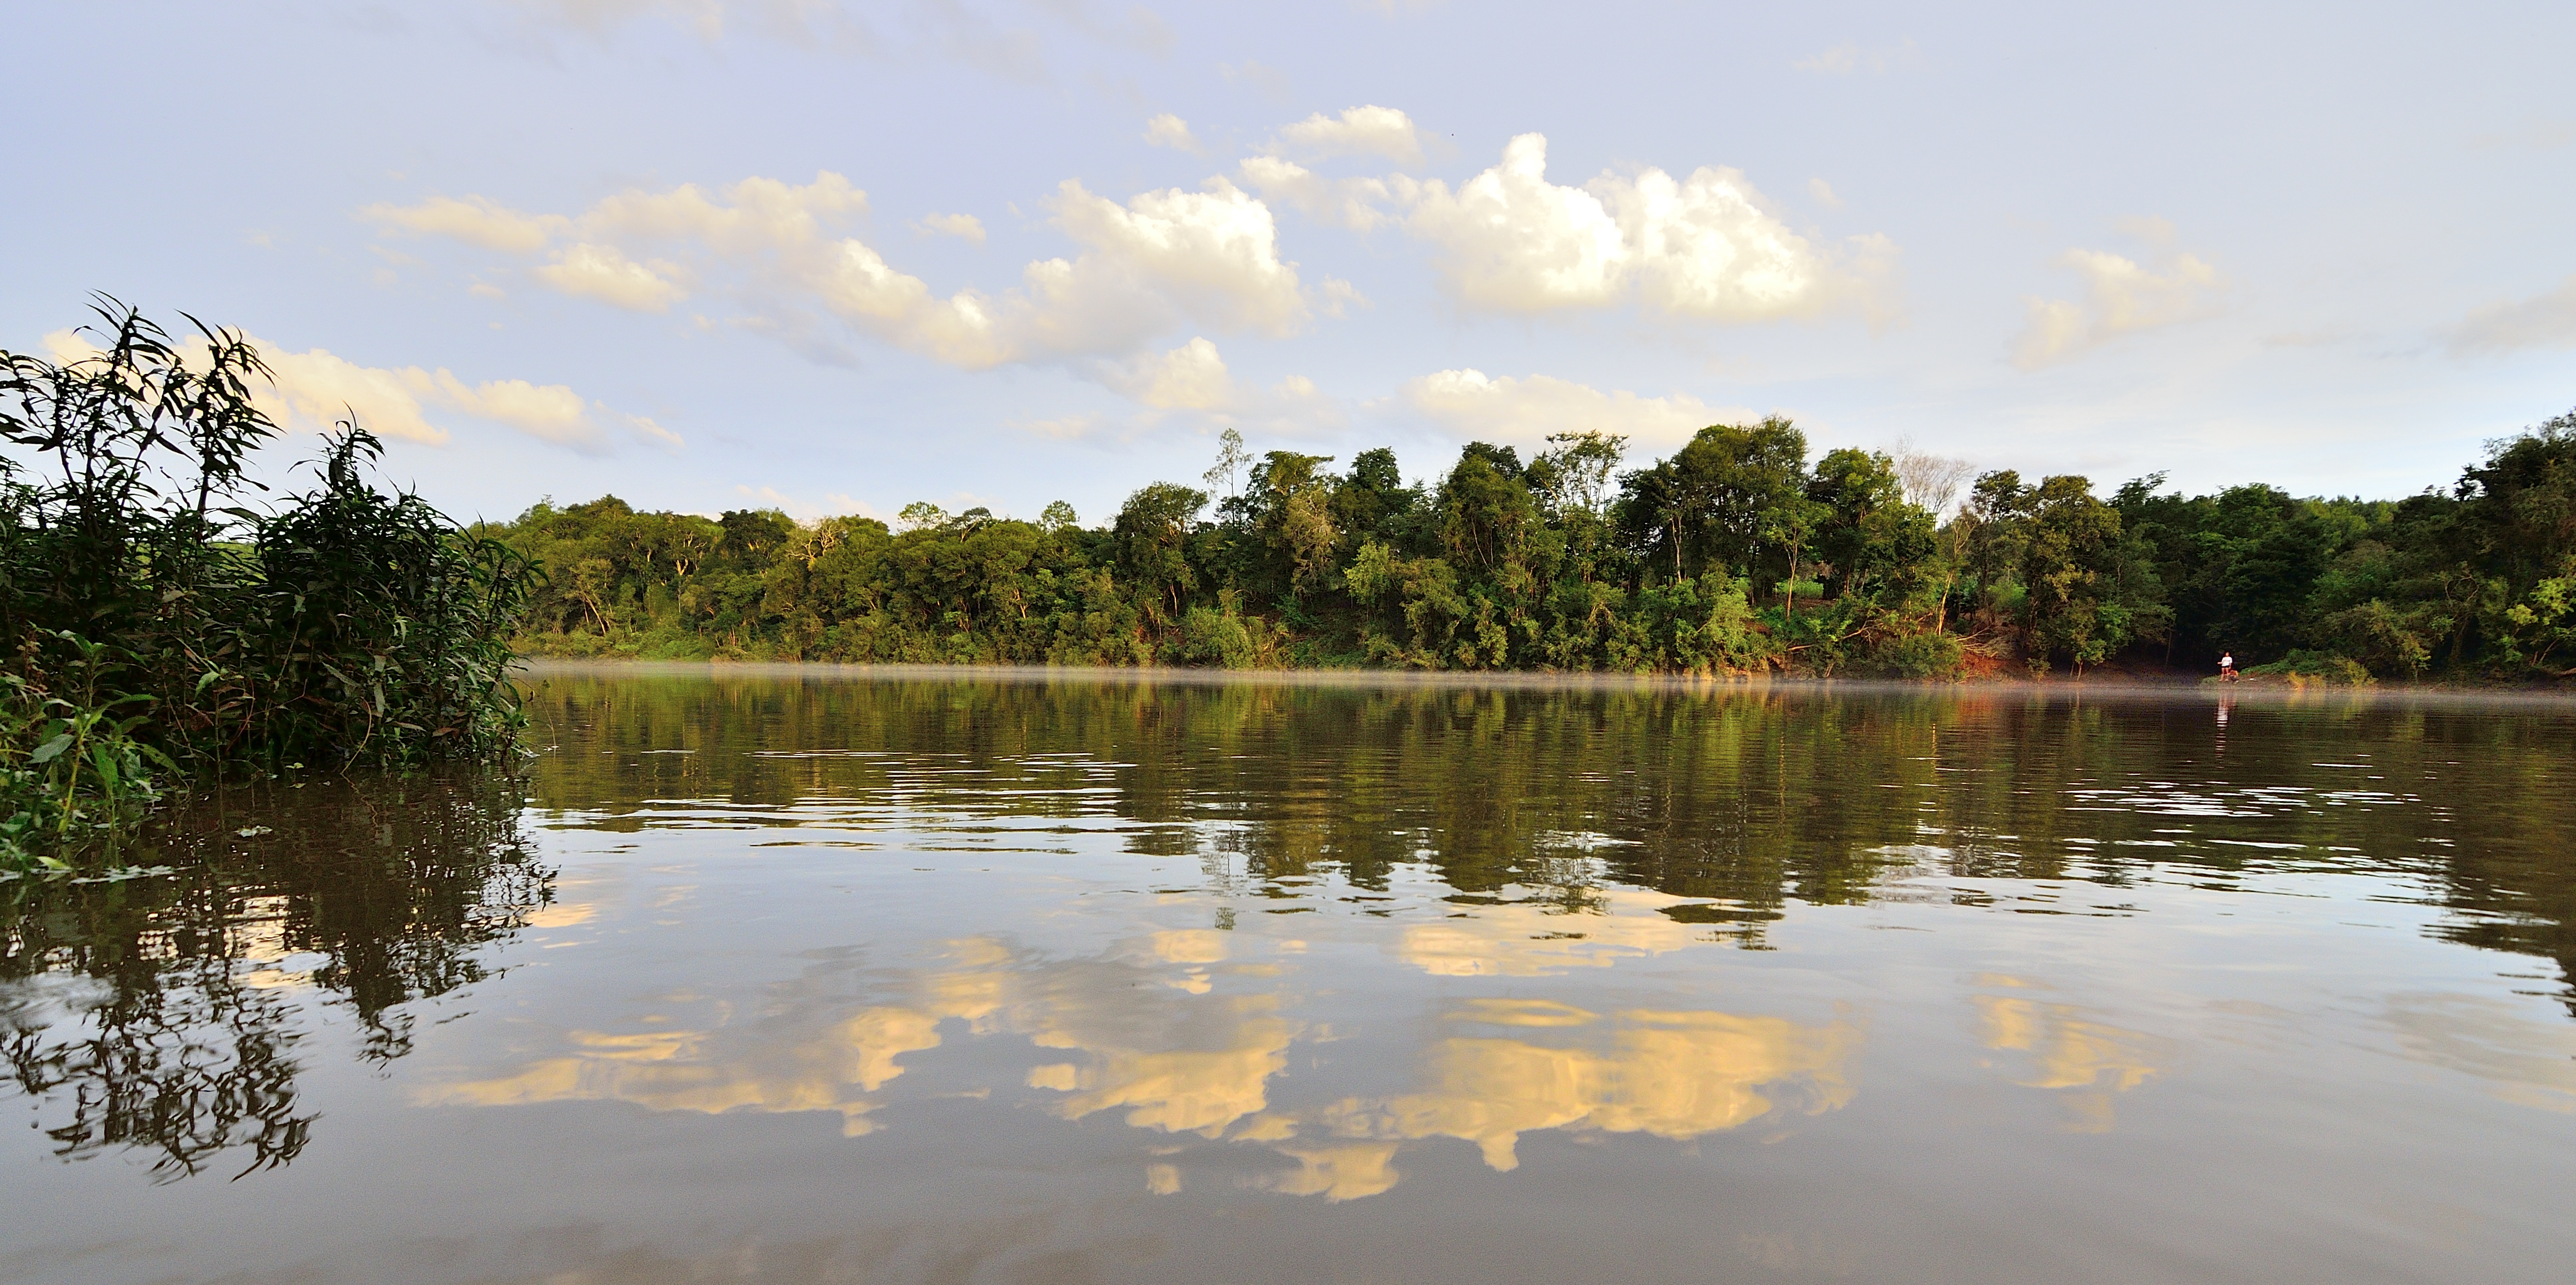
landscape, tree, water, nature, marsh, morning, shore, lake, river, pond, reflection, autumn, reservoir, waterway, body of water, wetland, habitat, loch, natural environment